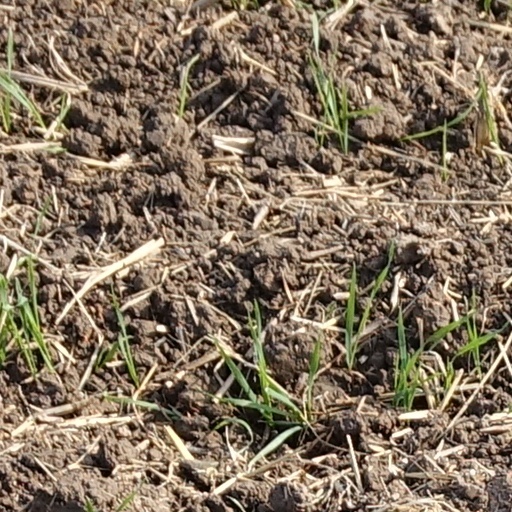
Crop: wheat